Descartes-class cruiser

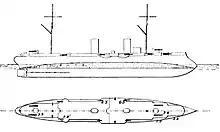
Plan and profile drawing of the "Descartes" class

"Pascal" armed with a main battery of four Modèle 1893 45-caliber guns, while "Descartes" received a mix of three M1887 and one M1891 pattern guns of the same caliber. They were placed in individual sponsons clustered amidships, two guns per broadside. The arrangement kept the significant weight of the guns from the ends of the ship but still allowed two guns to fire ahead or astern. They were supplied with a variety of shells, including solid, cast iron projectiles, and explosive armor-piercing (AP) and semi-armor-piercing (SAP) shells that weighed and , respectively. The guns fired with a muzzle velocity of .